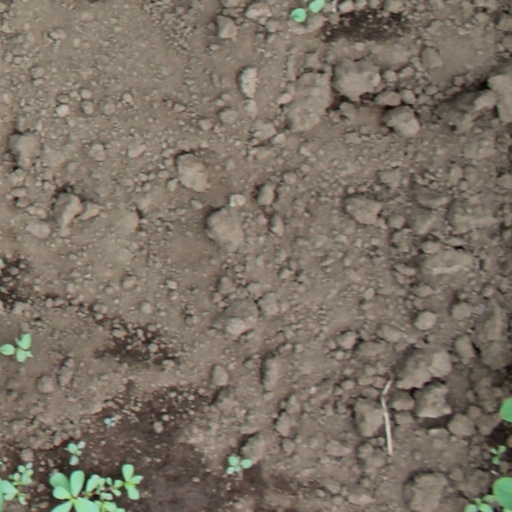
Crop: soybean